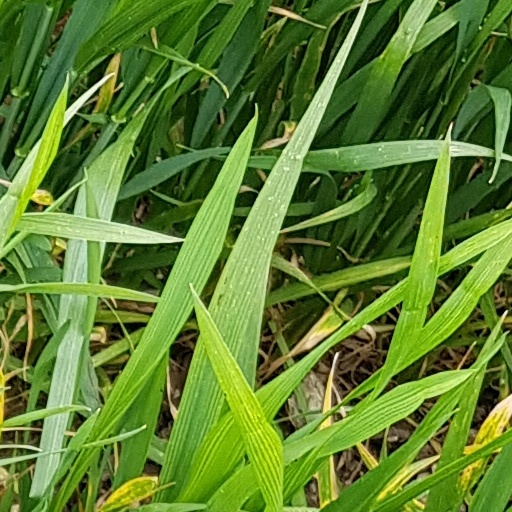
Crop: wheat